Green River Formation

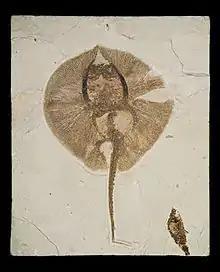
"Heliobatis radians" (stingray), Green River Formation, Fossil Butte National Monument

The Green River Formation is an Eocene geologic formation that records the sedimentation in a group of intermountain lakes in three basins along the present-day Green River in Colorado, Wyoming, and Utah. The sediments are deposited in very fine layers, a dark layer during the growing season and a light-hue inorganic layer in the dry season. Each pair of layers is called a varve and represents one year. The sediments of the Green River Formation present a continuous record of six million years. The mean thickness of a varve here is 0.18 mm, with a minimum thickness of 0.014 mm and maximum of 9.8 mm.